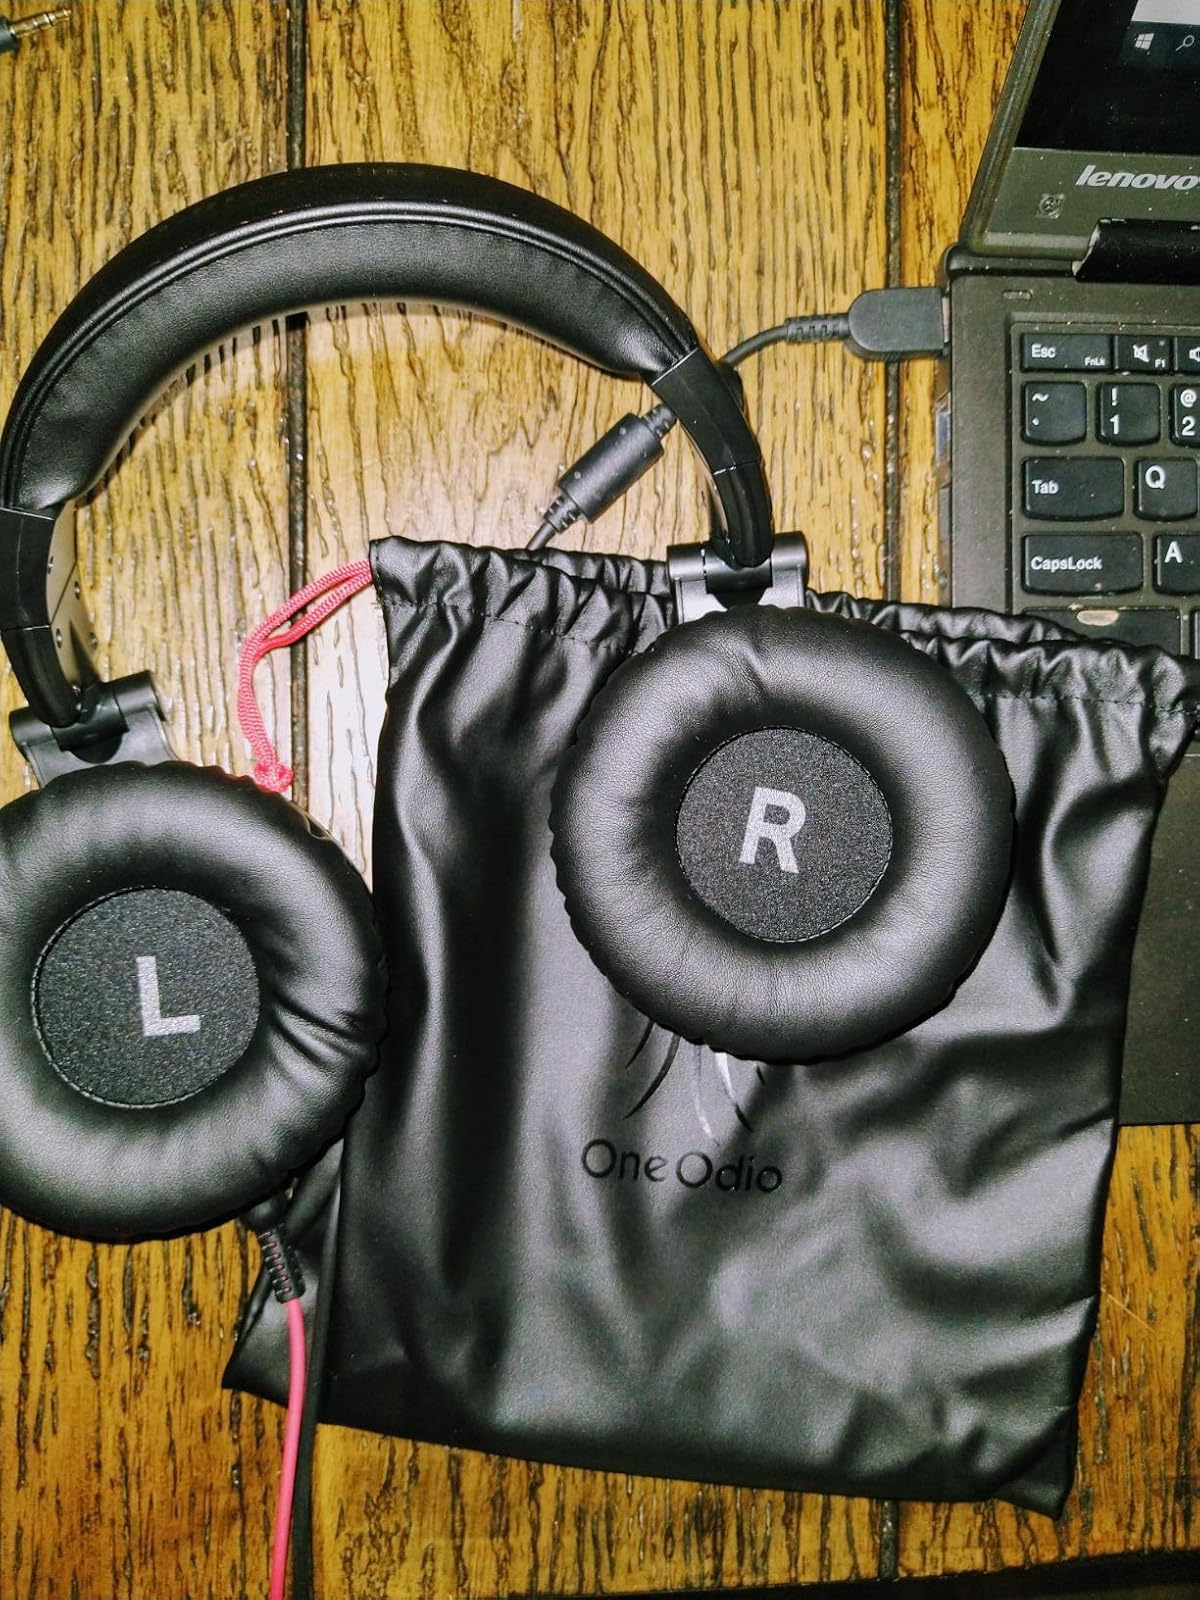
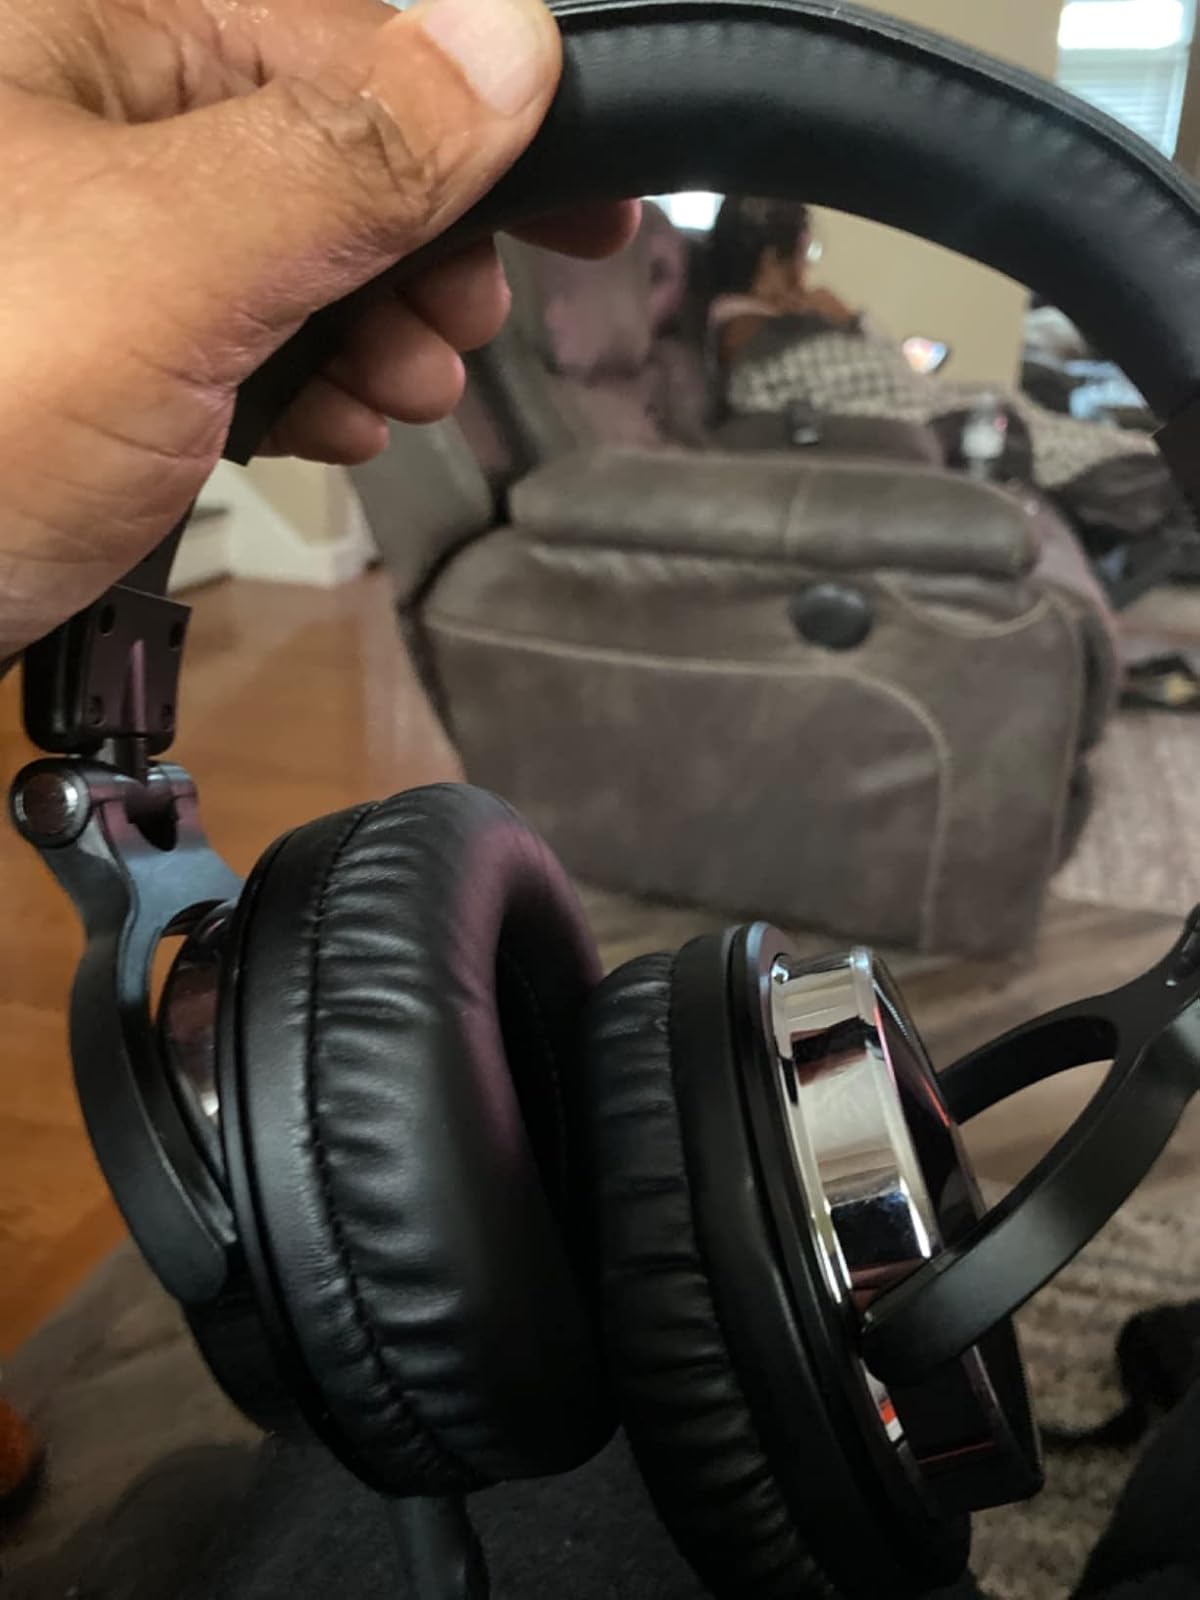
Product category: headphones
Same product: yes